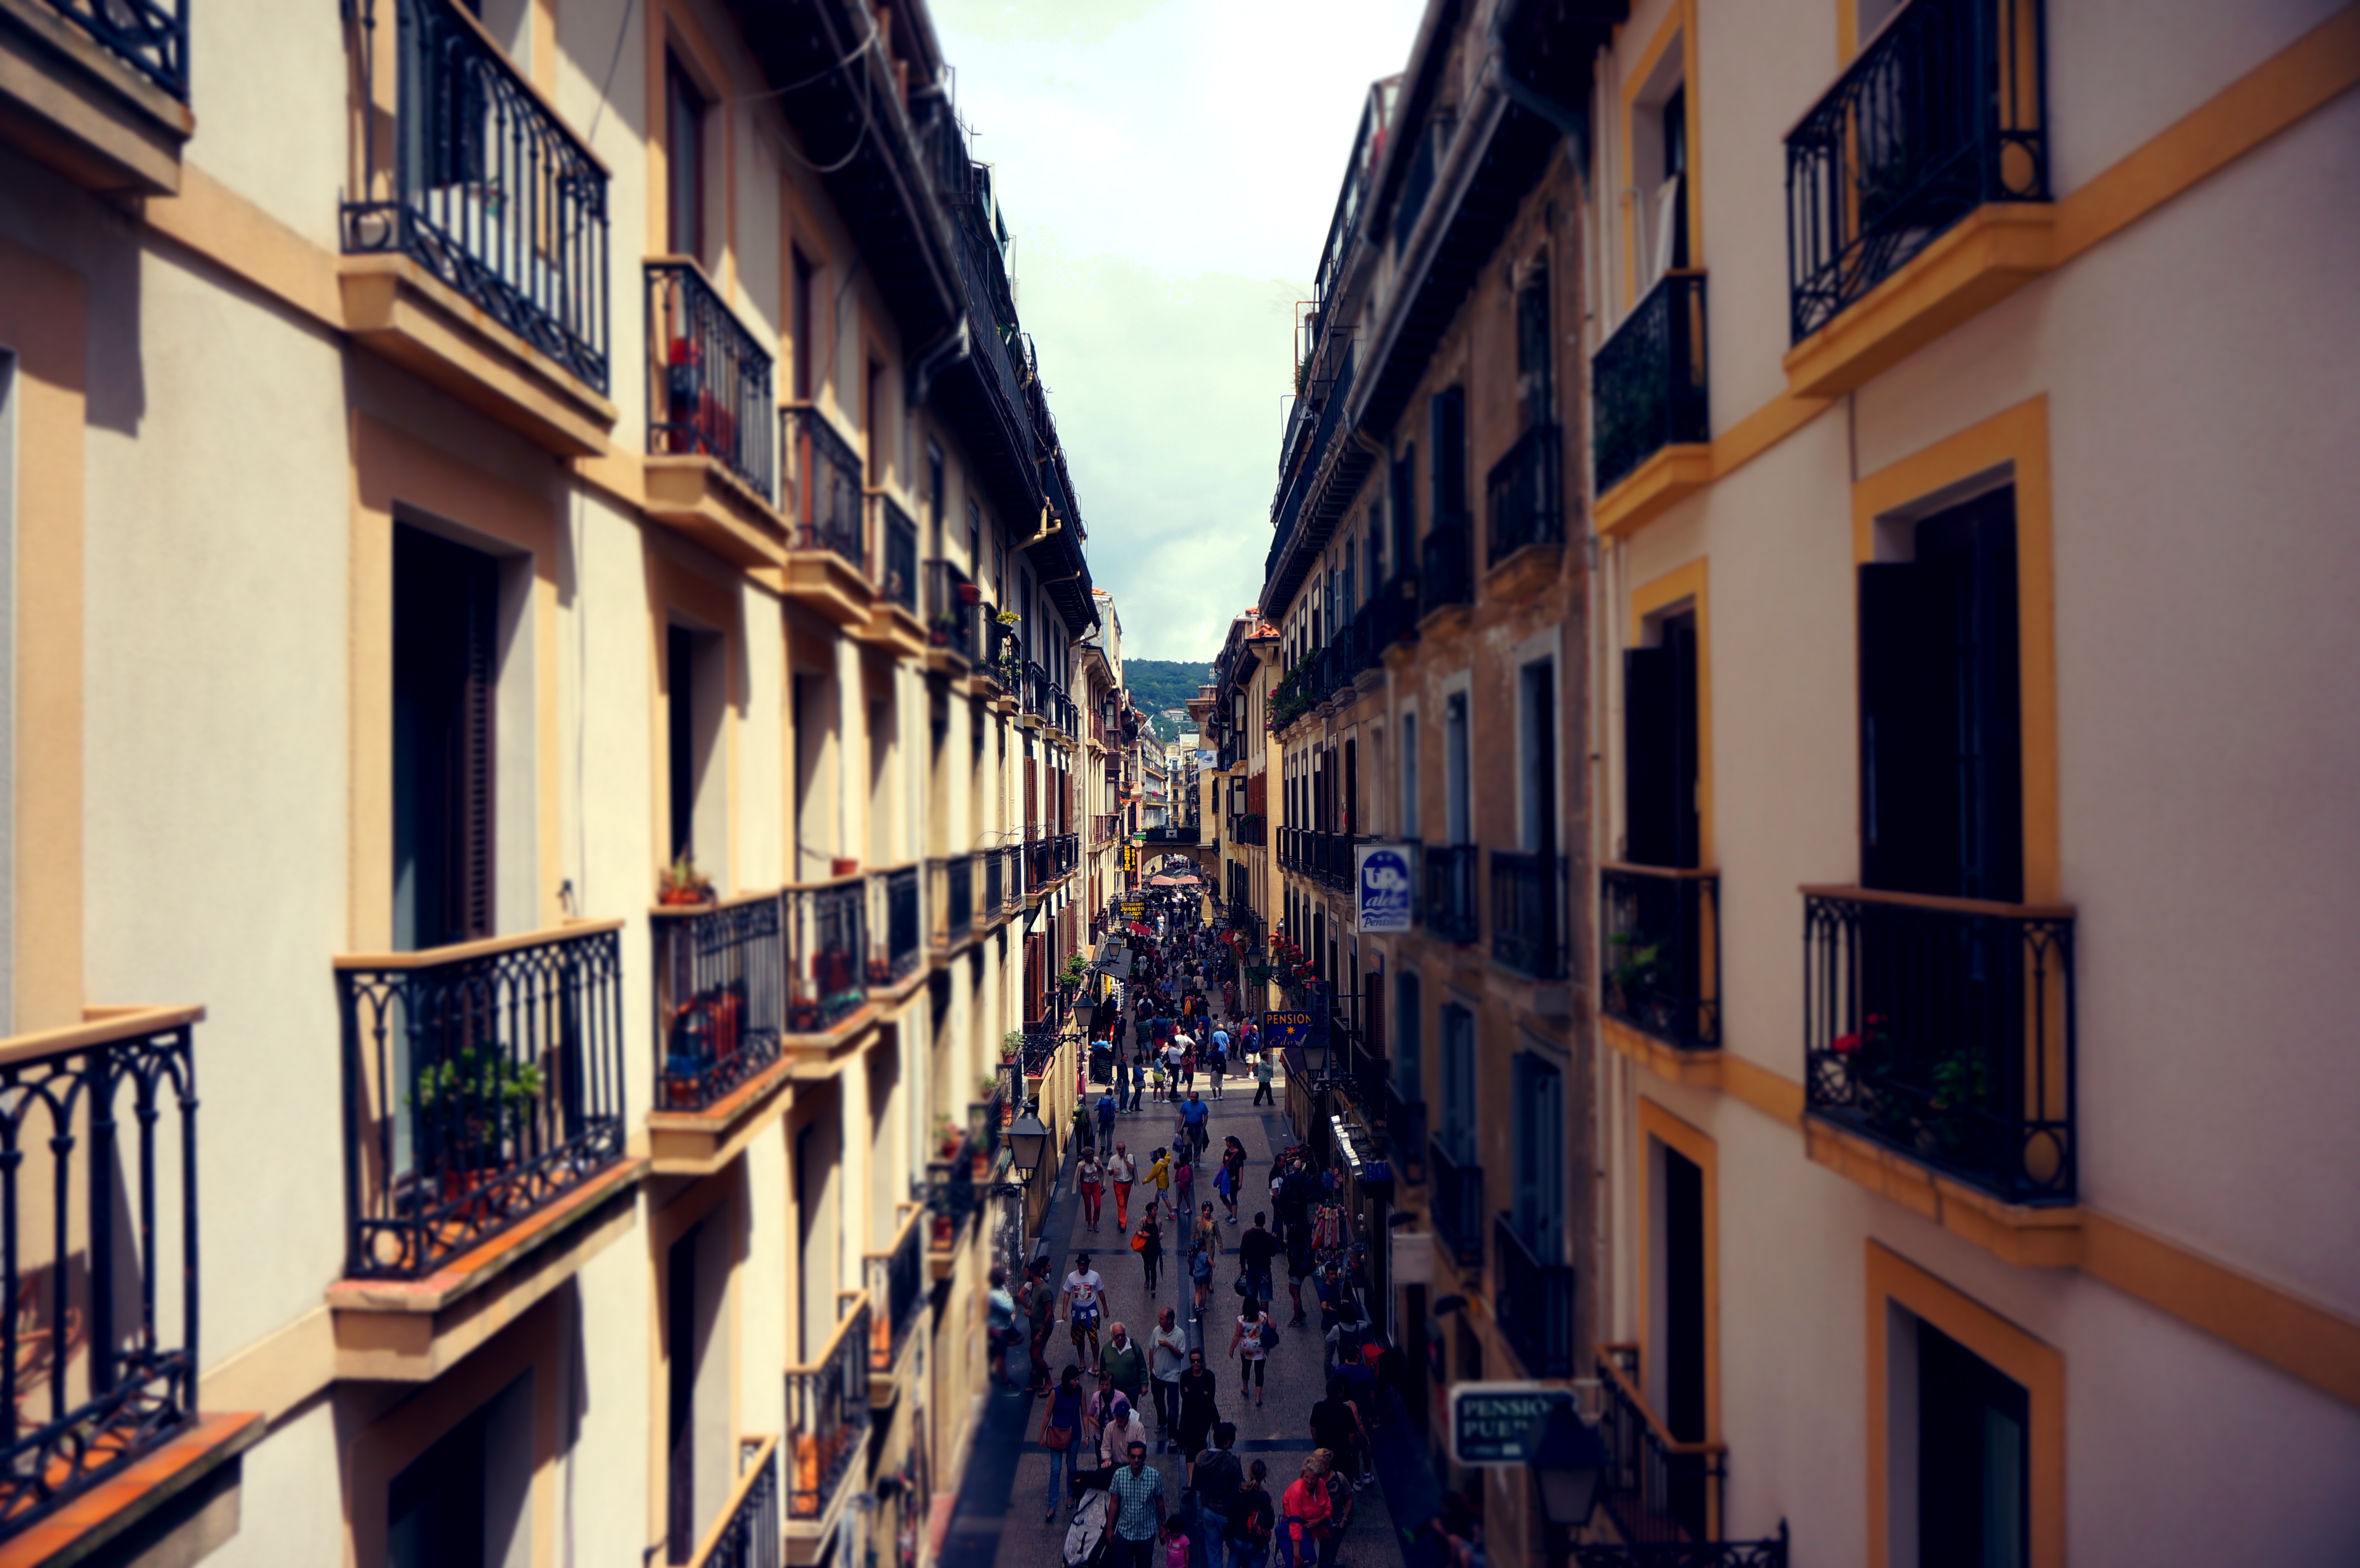
street, building, alley, narrow, balcony, interior design